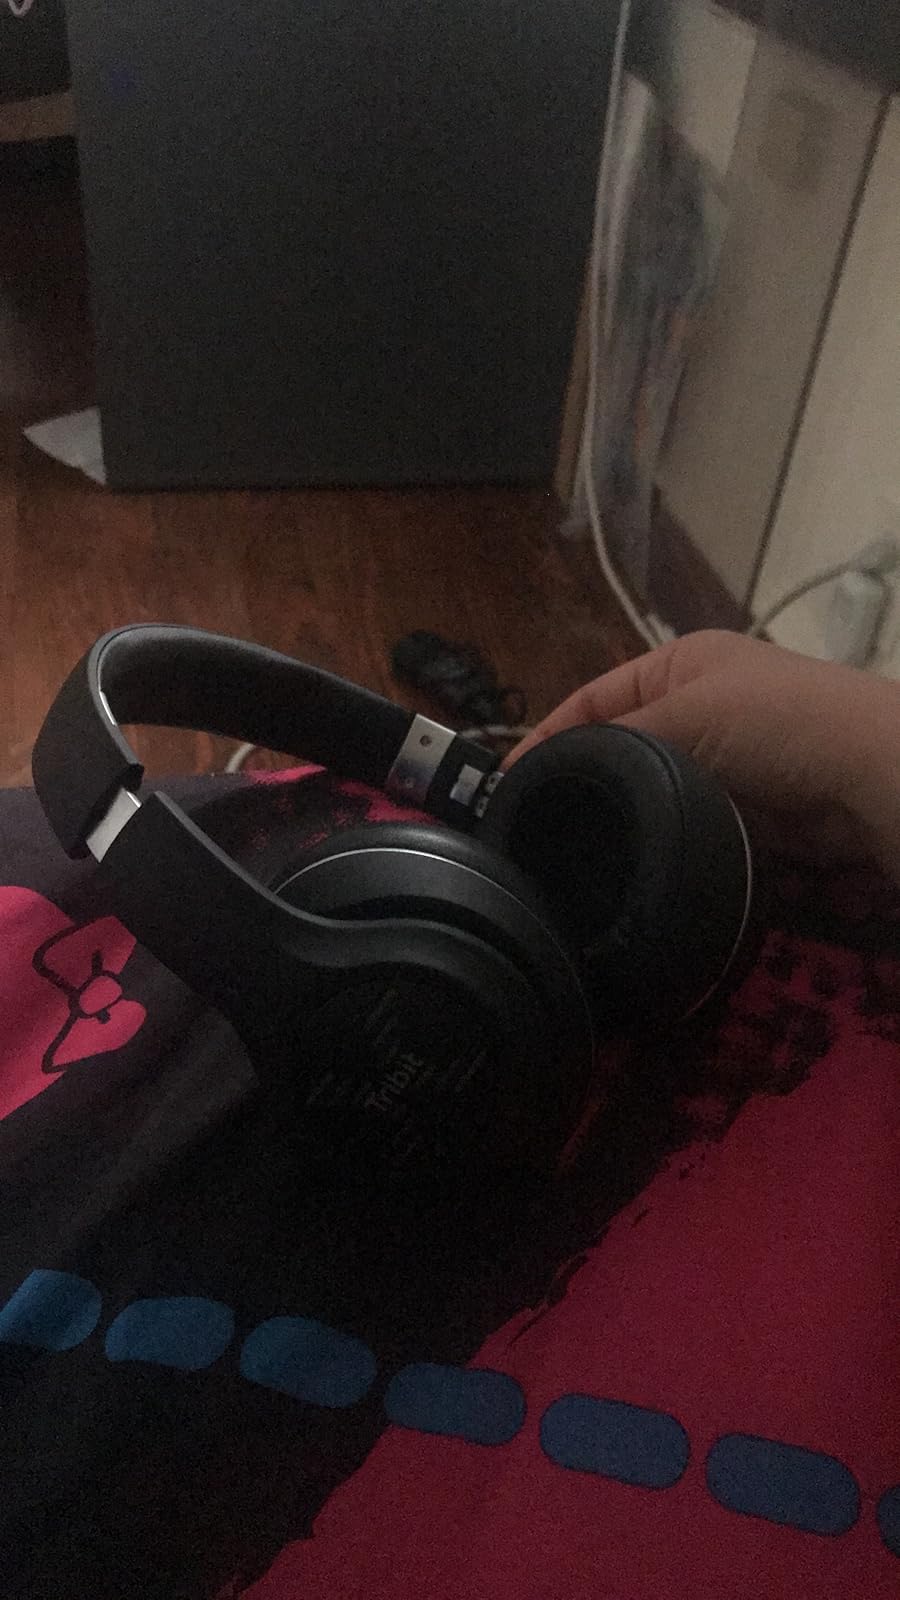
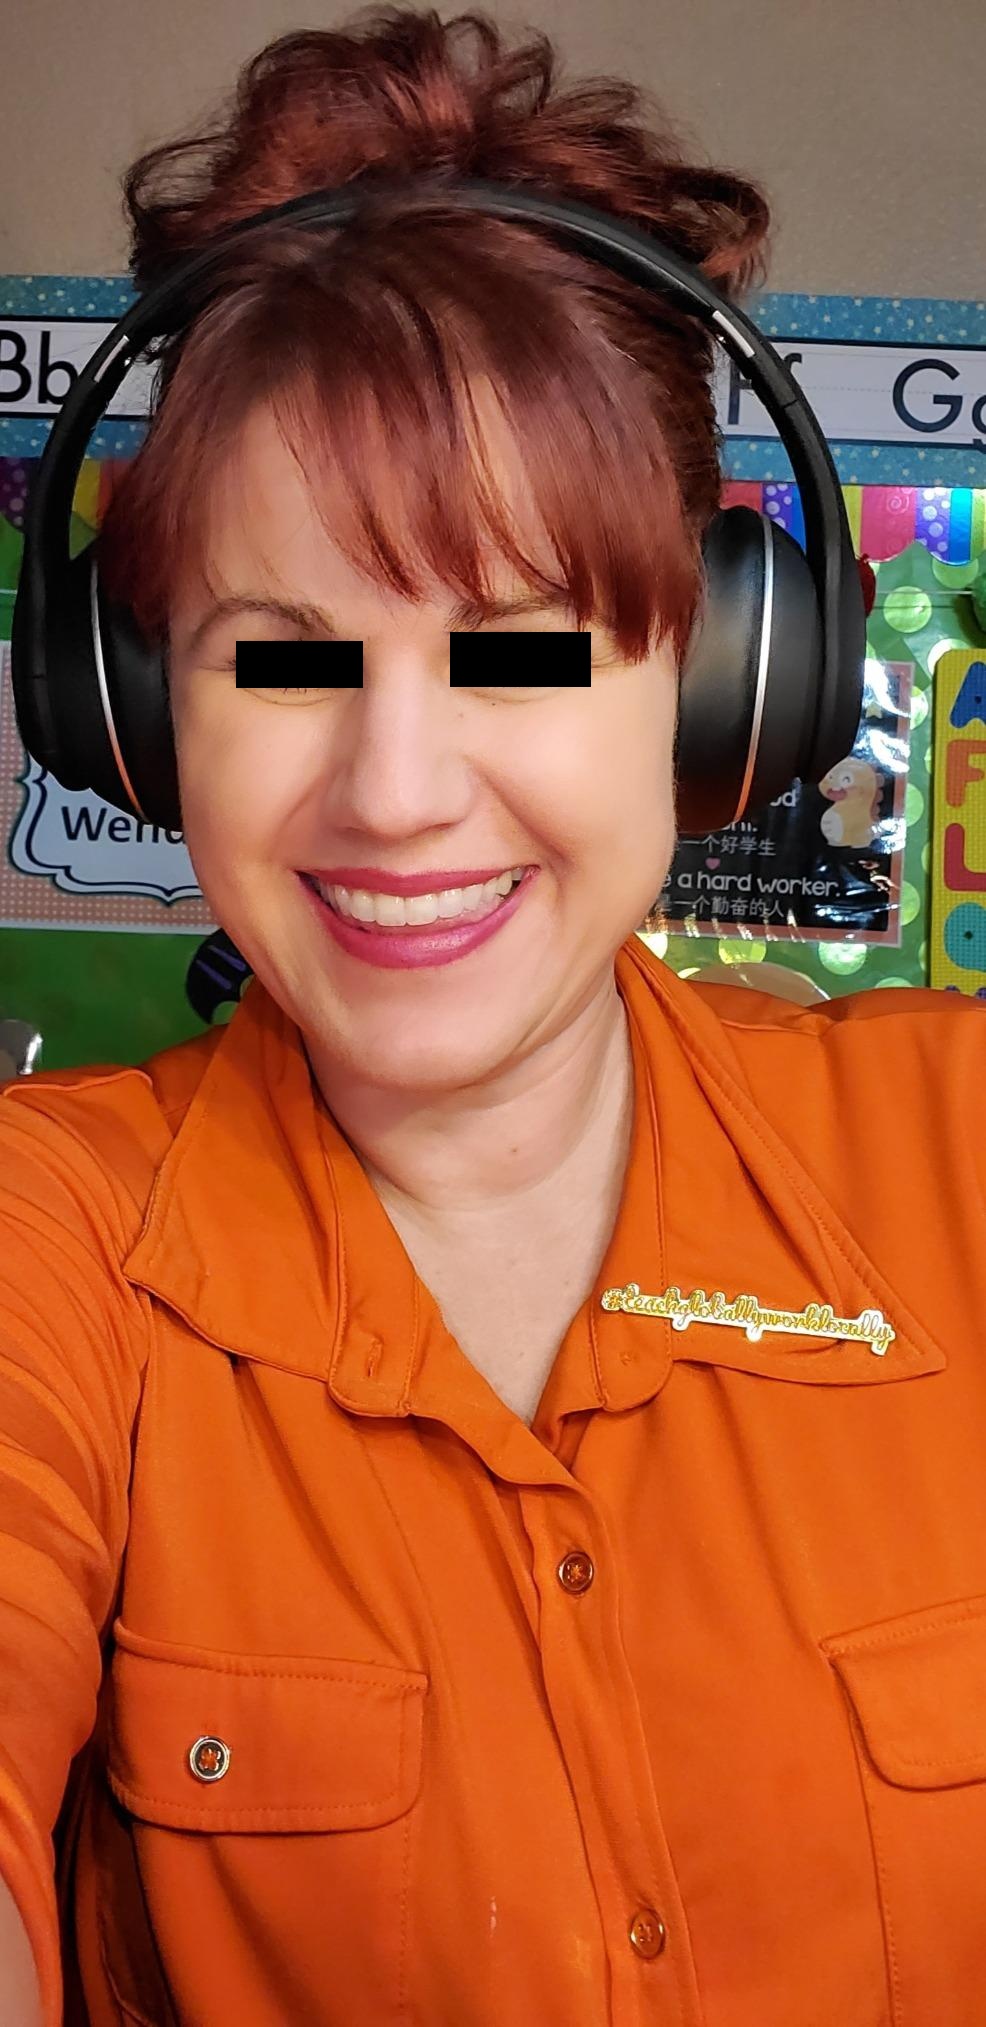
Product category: headphones
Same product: yes